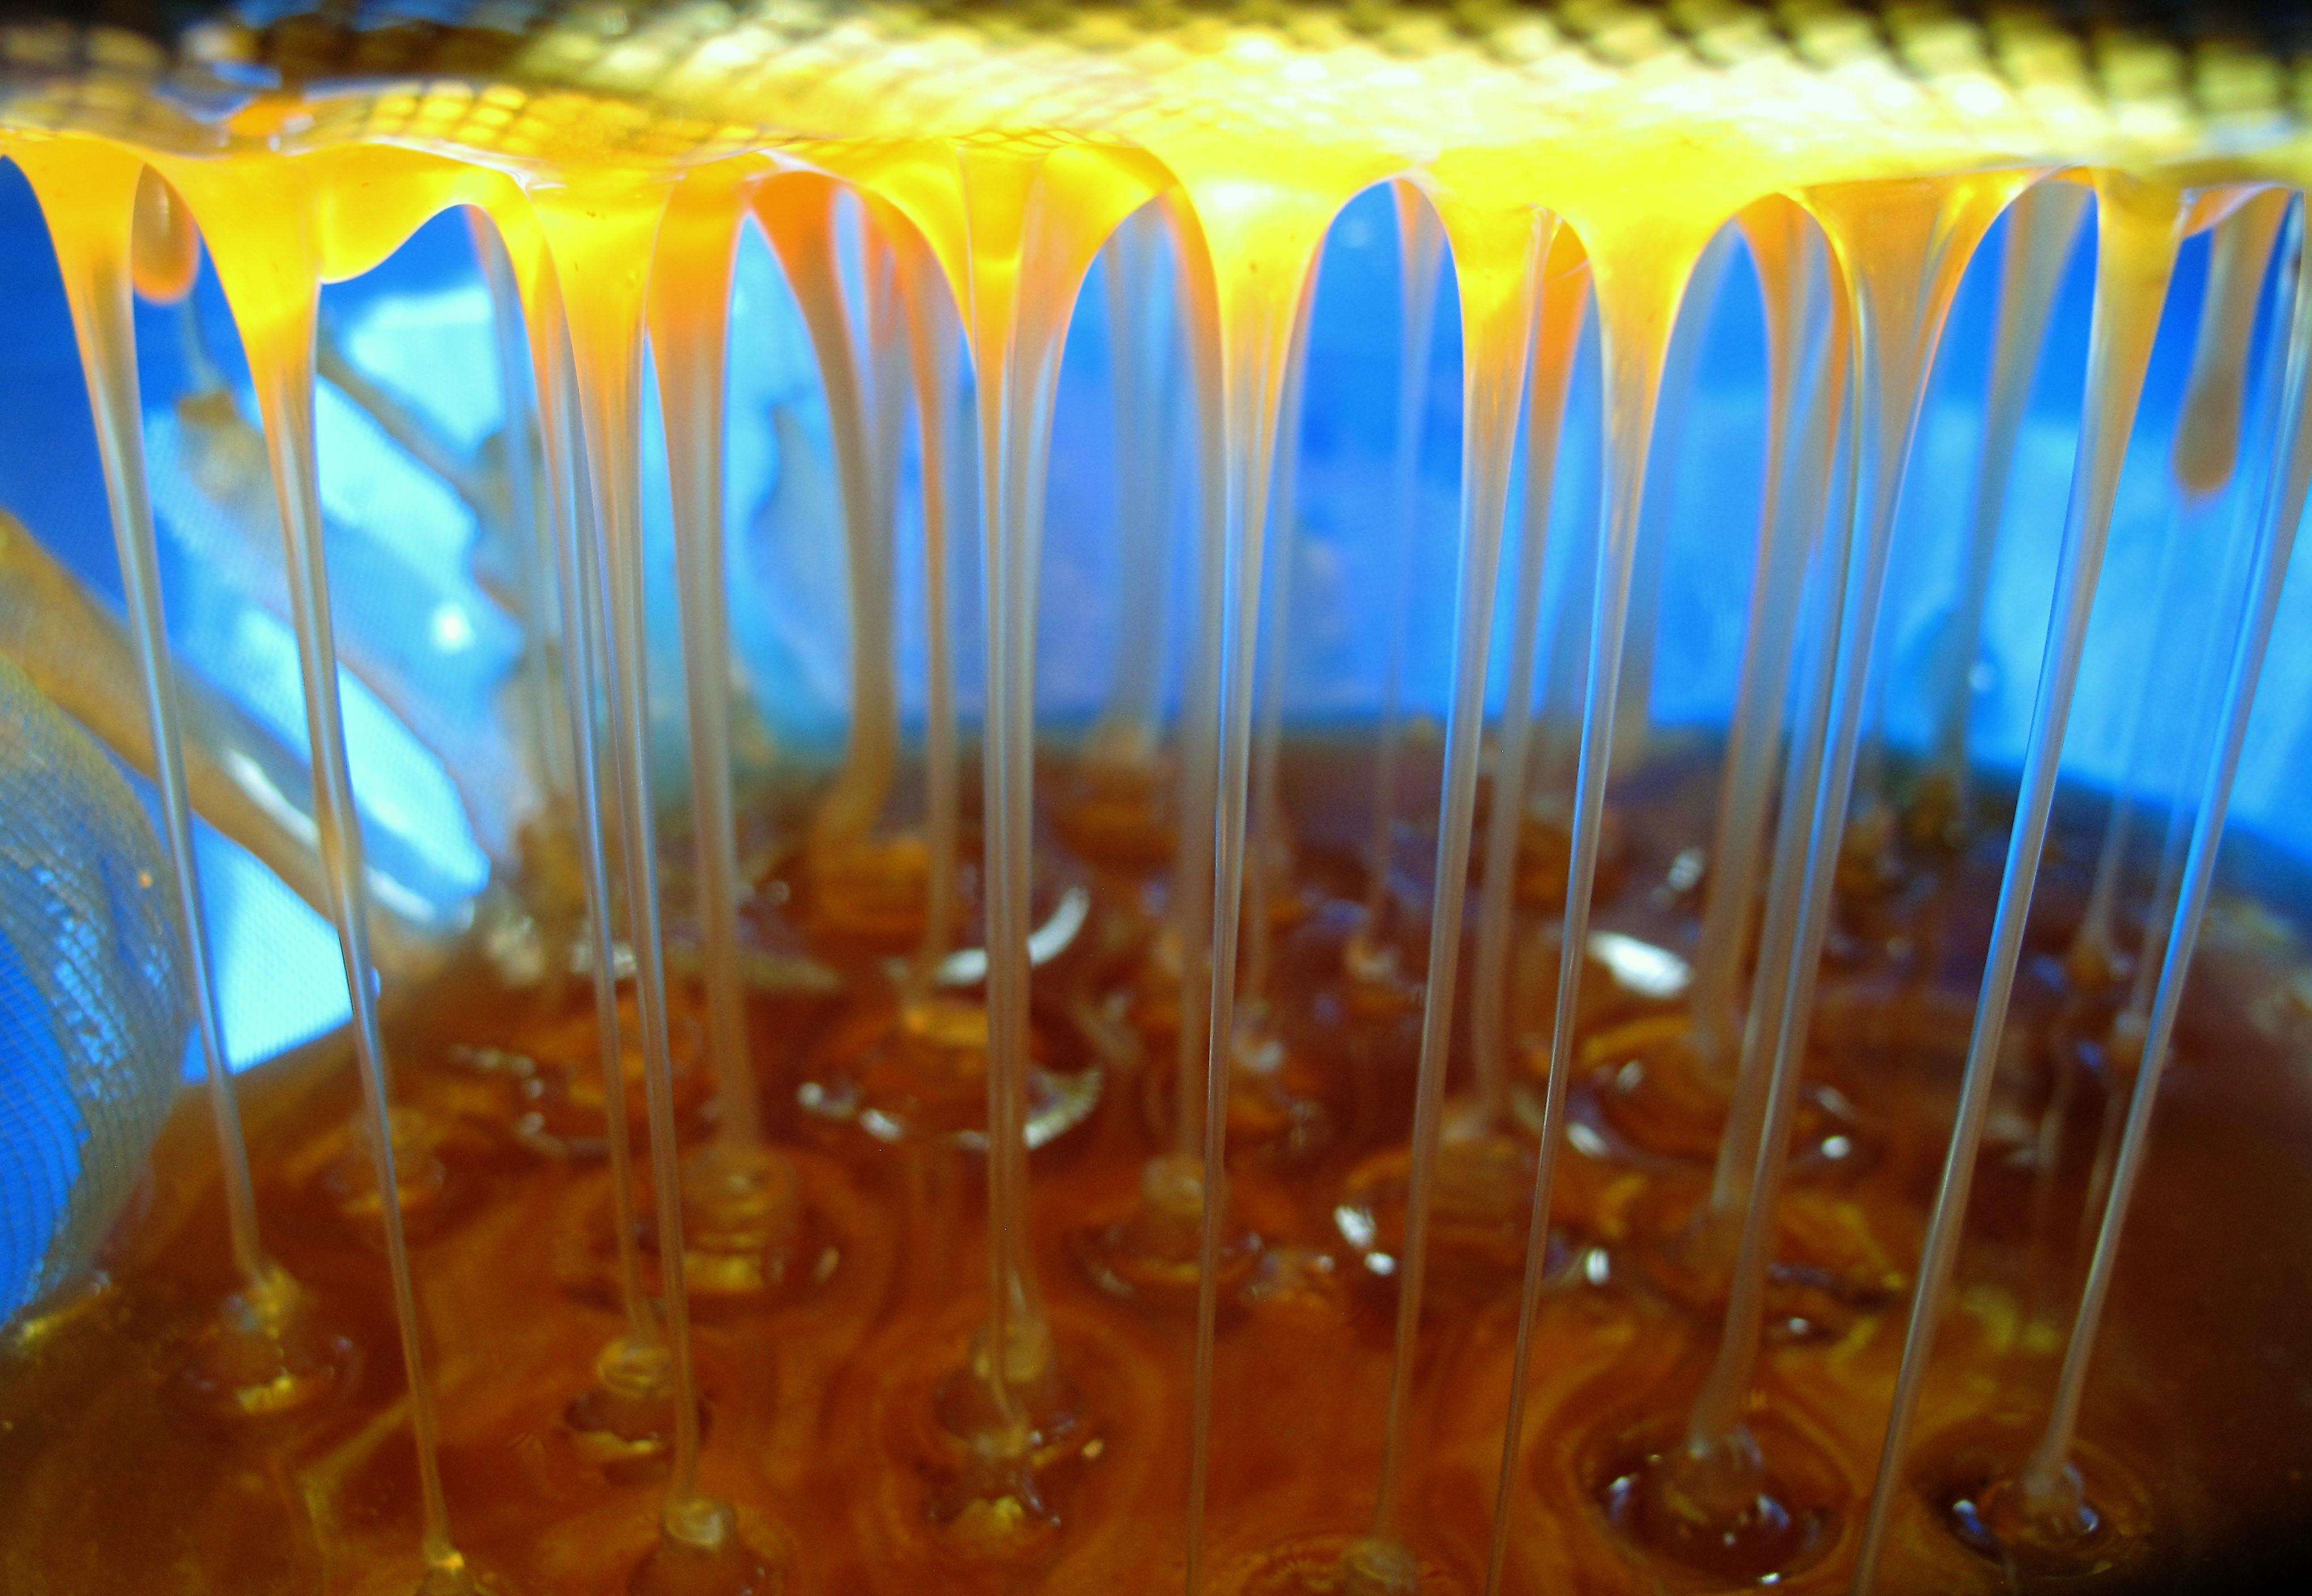
liquid, sweet, flower, glass, honey, food, golden, flow, red, ingredient, produce, color, natural, drink, yellow, healthy, delicious, syrup, drip, cocktail, pouring, close up, gold, sticky, bee, tasty, pure, nectar, organic, amber, dipper, fluid, macro photography, fluid flow, water, barware, caramel color, drinking straw